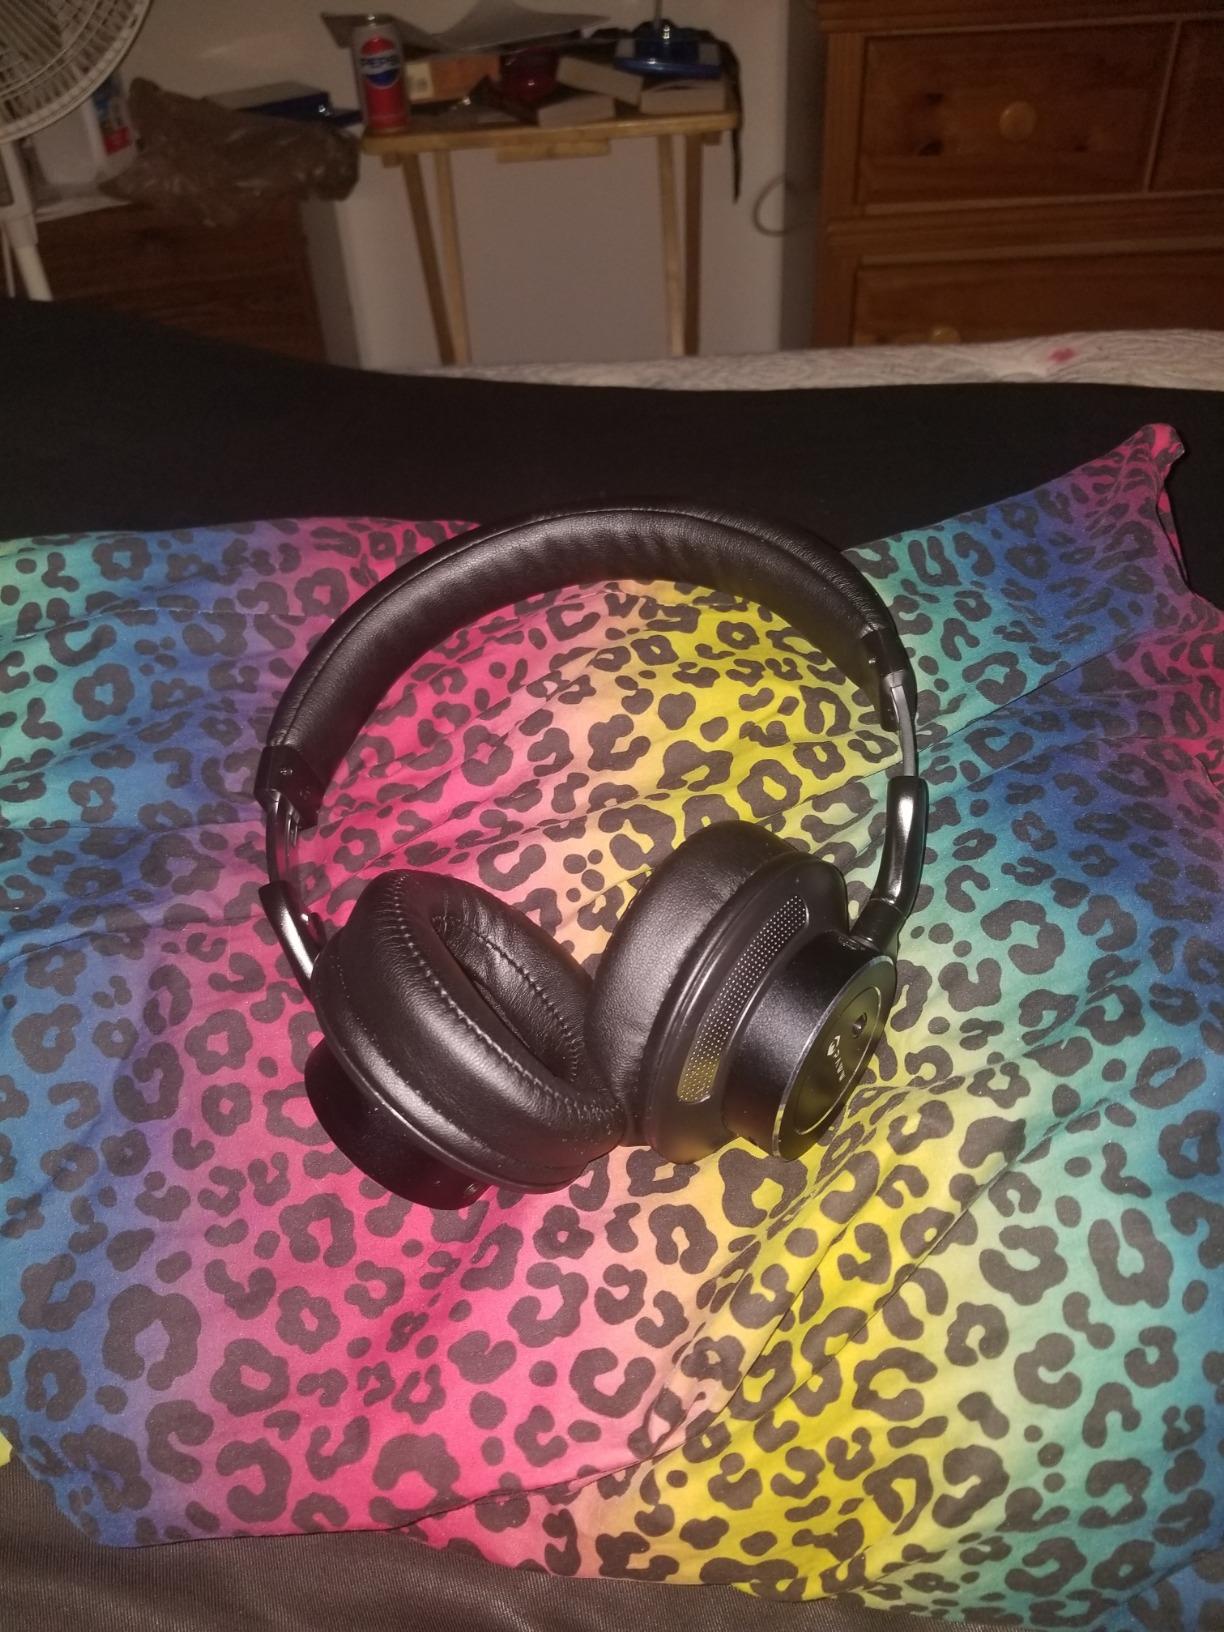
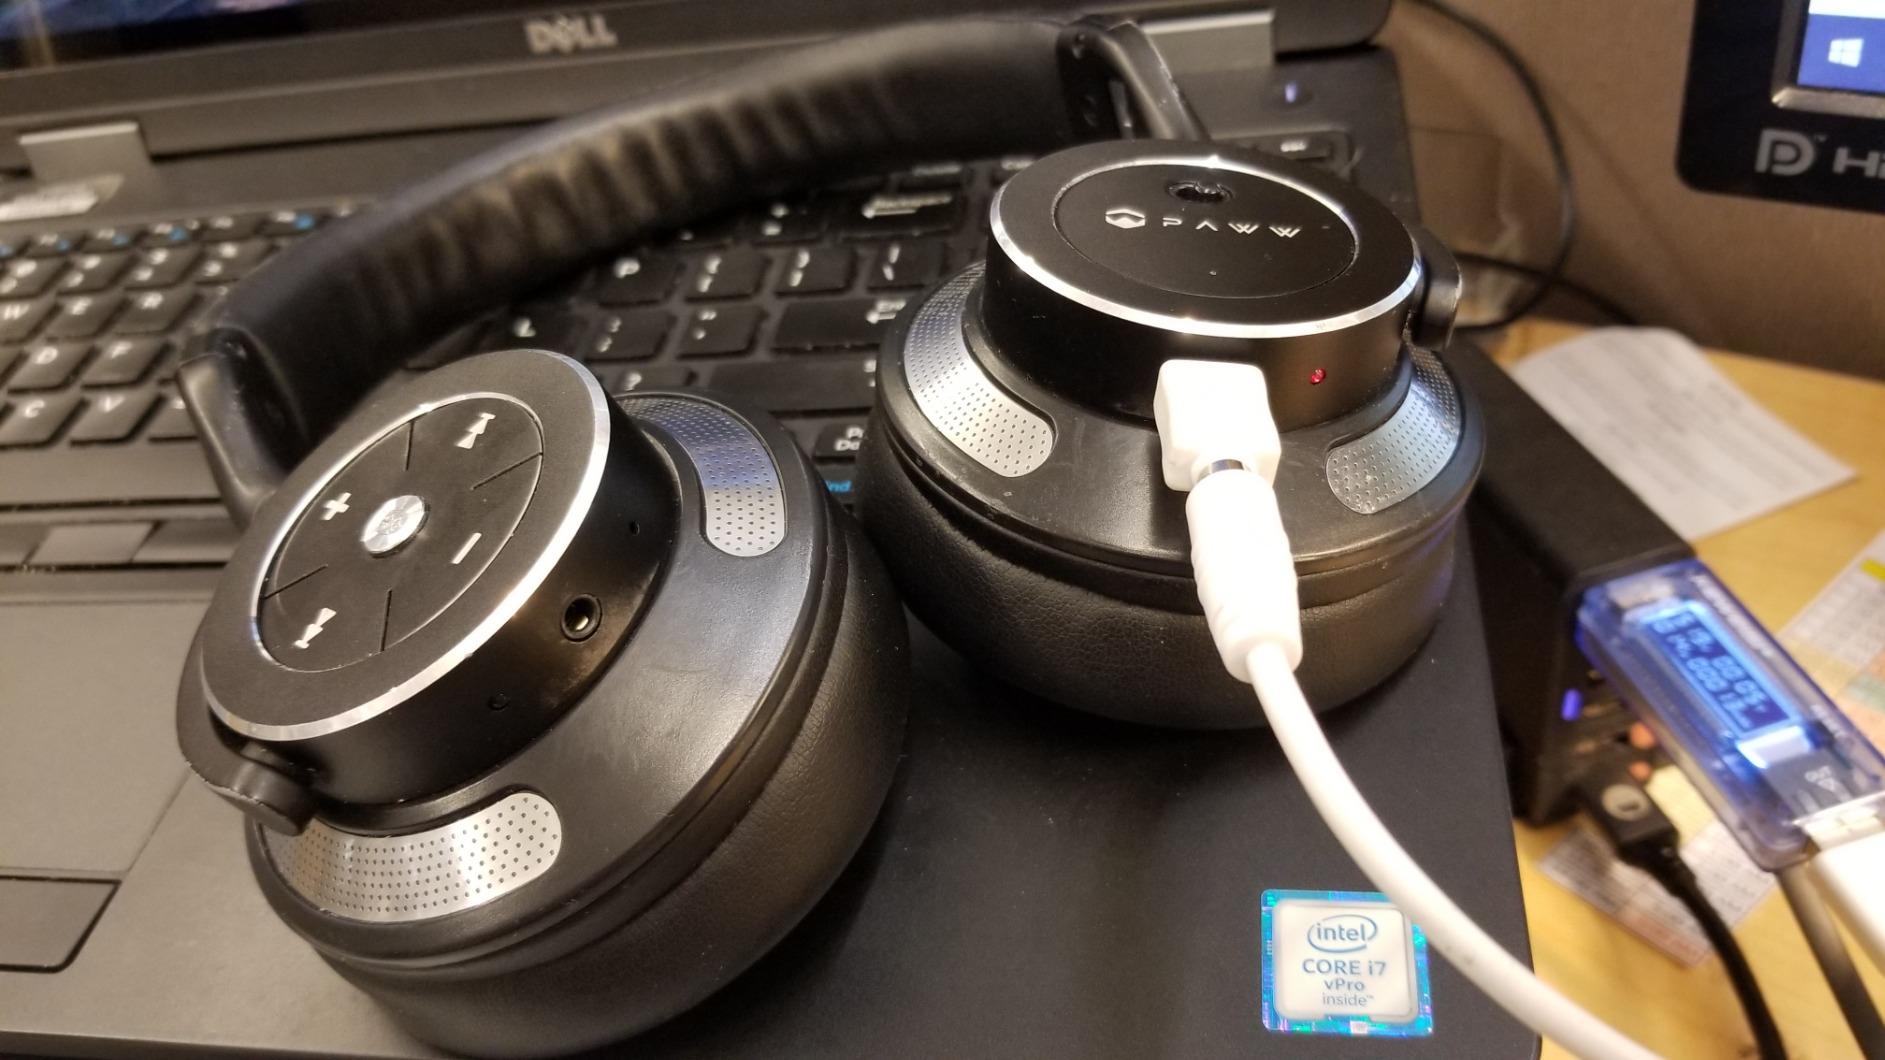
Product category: headphones
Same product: yes